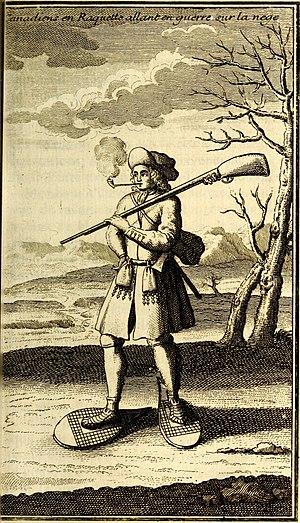
Canadiens en raquette allant en guerre sur la neige. Dessin réalisé pour illustrer les campagnes de d'Iberville à Terre-Neuve et dans la baie d'Hudson pendant la guerre de la Ligue d'Augsbourg (1688-1697). Dessin publié en 1722 par Claude-Charles Bacqueville de La Potherie dans son livre l'Histoire de l'Amérique septentrionale. Anglais
La campagne de la péninsule d'Avalon s'est produite durant la Première Guerre intercoloniale lorsque les forces de la Nouvelle-France, conduites par Pierre Le Moyne d'Iberville, détruisent les établissements anglais le long de la péninsule d'Avalon, à Terre-Neuve pendant une période de trois mois. La campagne débute par un assaut contre Ferryland le 10 novembre 1696 et continue le long de la côte par un assaut contre le village de Heart's Content à Terre-Neuve.
Le raid de la vallée Mohawk est un raid conduit en février 1692 contre trois villages Mohawks situés dans la vallée de la rivière Mohawk par des guerriers français et amérindiens sous le commandement de Nicolas d'Ailleboust de Manthet. Le combat, qui s'inscrit dans le contexte des guerres franco-iroquoises et de la Première Guerre intercoloniale, oppose les Français aux Iroquois, alliés de l'Angleterre. Il s'achève par la destruction de trois villages, ainsi que d'importantes réserves de nourriture. De nombreux Mohawks sont tués ou capturés, les prisonniers étant destinés à peupler un village catholique amérindien, situé à proximité de Montréal.
La guerre de la Conquête est le nom donné au Québec au théâtre militaire nord-américain avant et pendant la guerre de Sept Ans. Aux États-Unis, on désigne fréquemment ce conflit sous l'appellation de French and Indian War. Elle voit s'affronter les Français, leurs milices de la Nouvelle-France et leurs alliés amérindiens d'un côté, et les Britanniques, leurs milices américaines et leurs alliés iroquois de l'autre, pour la domination coloniale de l'Amérique du Nord. Les hostilités commencent en 1754, deux ans avant le déclenchement de la guerre de Sept Ans en Europe, lors d'accrochages dans la vallée de l'Ohio.
La raquette à neige, appelée plus communément raquette, est un accessoire qui permet de marcher sur des couches épaisses de neige molle. Ce mode de déplacement est spécifique aux régions enneigées d'Amérique du Nord et de Sibérie orientale depuis des millénaires, alors que le ski, basé sur la glisse, s'est développé préférentiellement en Eurasie. Sortir ou randonner en raquette est aujourd'hui devenu un loisir, que ce soit dans les vastes étendues de forêts ou de toundras boréales, ou dans les stations de sports d'hiver, au même titre que la marche à pied ou la pratique d'un sport de glisse, comme le ski de fond.
Les militaires de la Nouvelle-France consistaient en soldats réguliers de l'armée française, la marine française et la milice canadienne, qui était volontaire.
La milice canadienne, à l'époque de la Nouvelle-France, était une milice civile qui incluait tout habitant âgé entre 16 et 60 ans commandée par un capitaine de milice, obligatoire dans chaque paroisse pour la protection de la colonie. Chaque habitant devait avoir son fusil, de la poudre, des munitions en quantité suffisante et être toujours prêt à réagir en cas d'attaque ennemie ou partir en campagne.